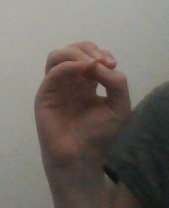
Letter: ha